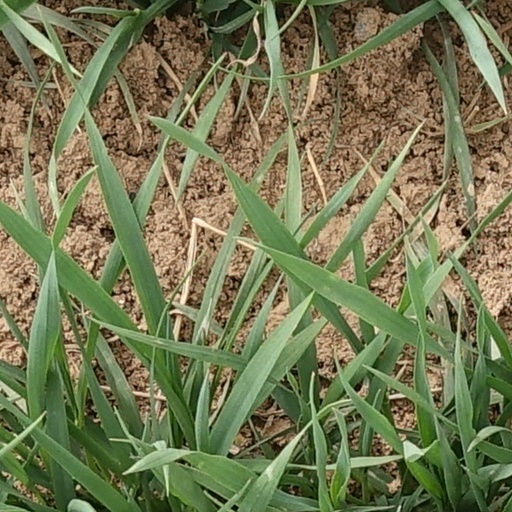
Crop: wheat